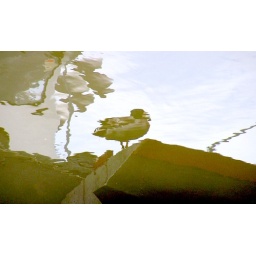
duck in the lake